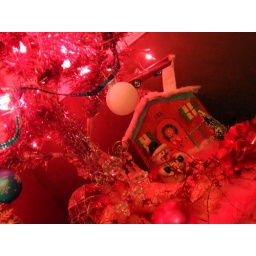
under tree house